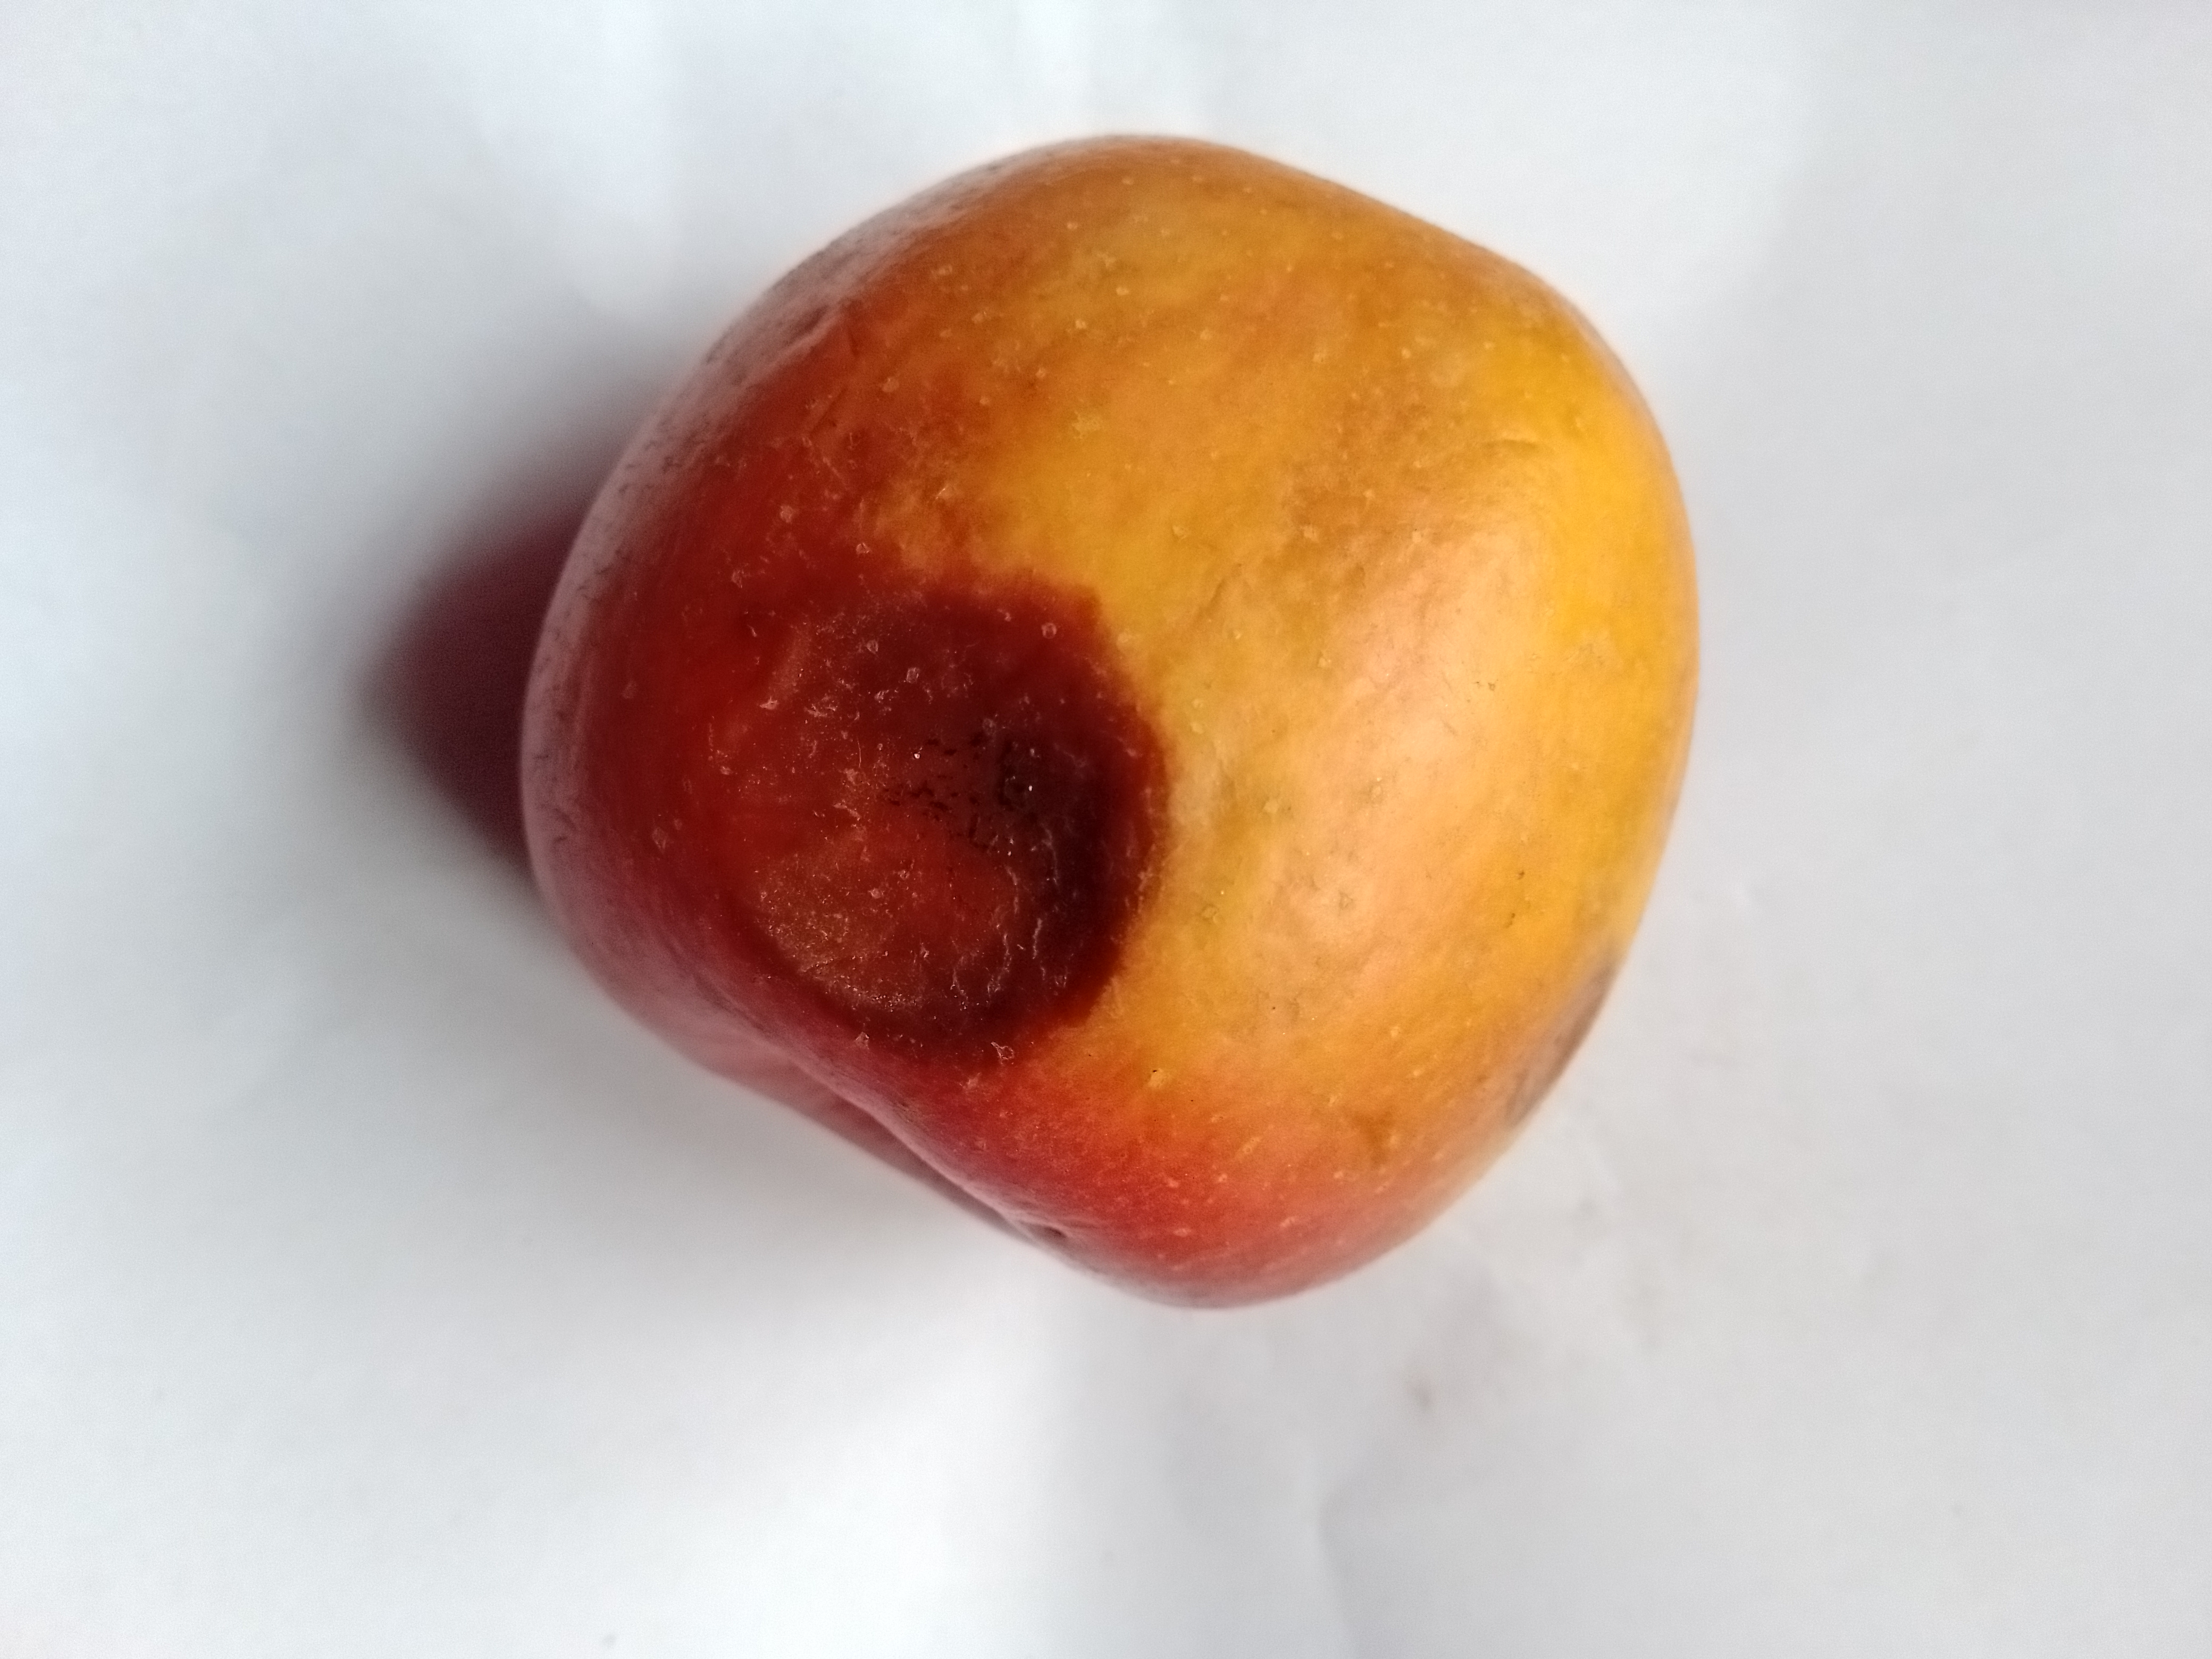
Fruit: apple
Condition: rotten